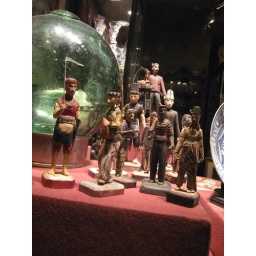
looking glass and figures in store window